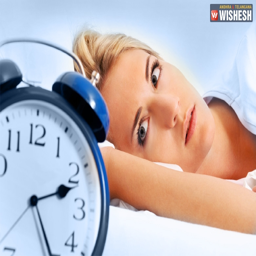
lack of sleep , a nightmare